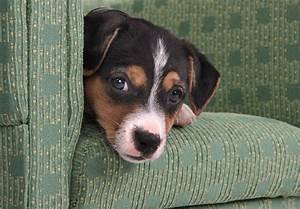
Label: dog